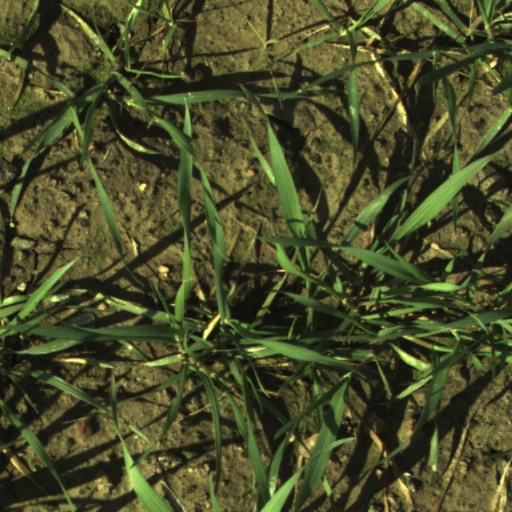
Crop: wheat